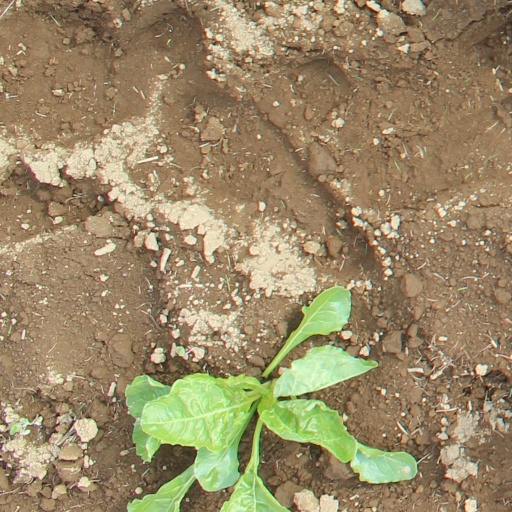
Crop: sugar beet